Nathan Grey (rugby union)

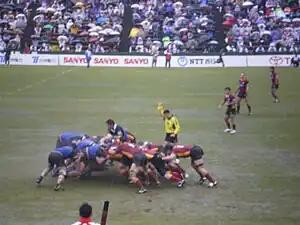
Fukuoka v Kyuden, January 2008. Grey is inside centre (No. 12).

Nathan Patrick Grey (born 31 March 1975 in Gosford) is a former Australian rugby union footballer, who played mostly at centre, sometimes flyhalf. He is currently the defence coach for the New South Wales Waratahs and the Australian national team.